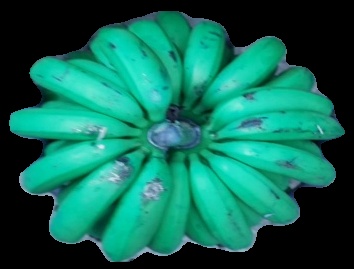
Variety: pachbale
Grade: grade2